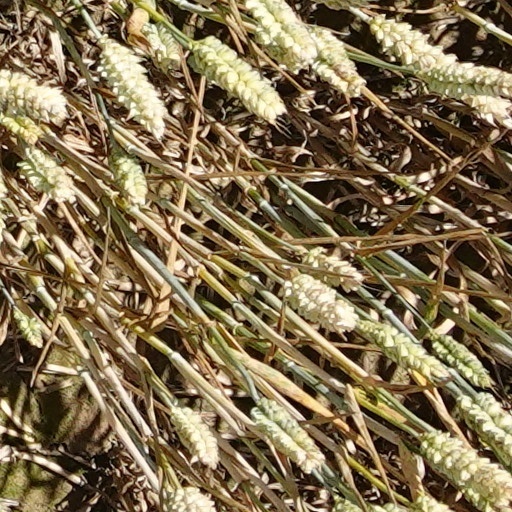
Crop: wheat